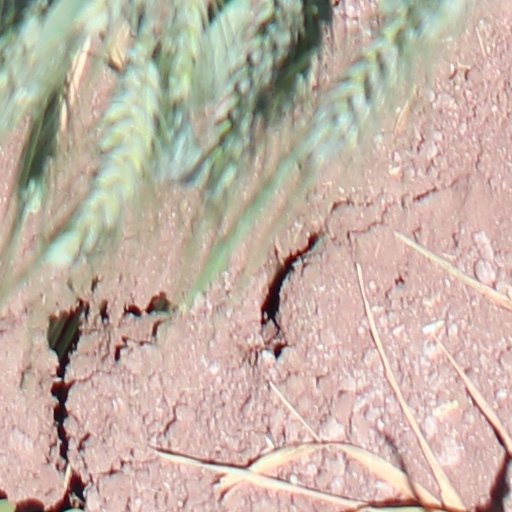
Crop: wheat